Drosera regia

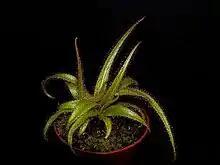
"D. regia" in cultivation

"Drosera regia" cultivation was first attempted prior to the formal description of the species in 1926. The author, Edith Layard Stephens, reported the successful cultivation of "D. regia", noting that such success required "a moist and comparatively cool atmosphere", similar to that of its native environment.